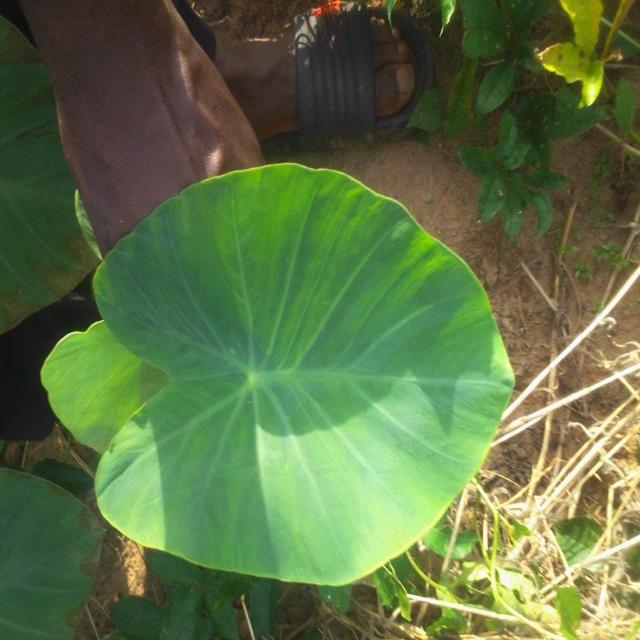
Label: Healthy